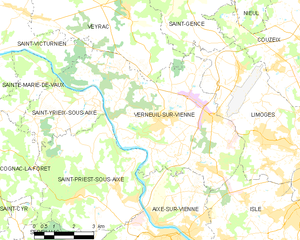
Carte des communes françaises Verneuil-sur-Vienne